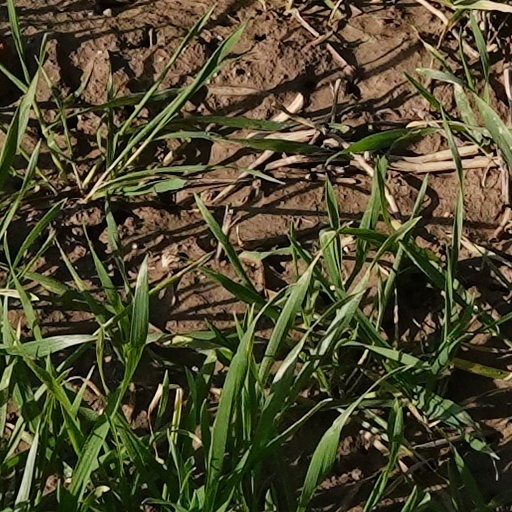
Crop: wheat